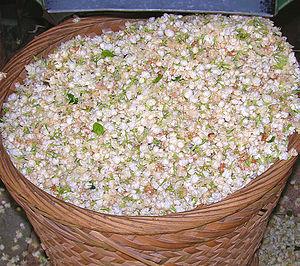
Le thé est une boisson aromatique préparée en infusant des feuilles séchées de théier, un arbuste à feuilles persistantes originaire des piémonts orientaux de l'Himalaya.